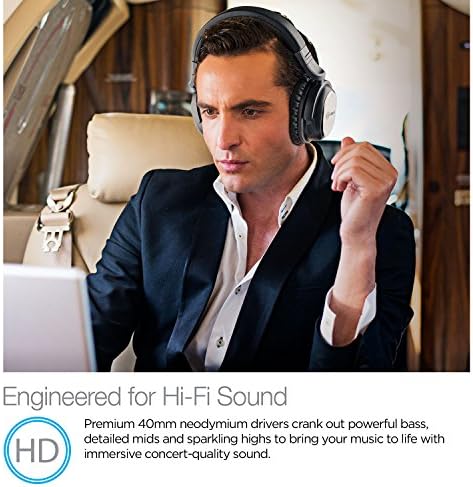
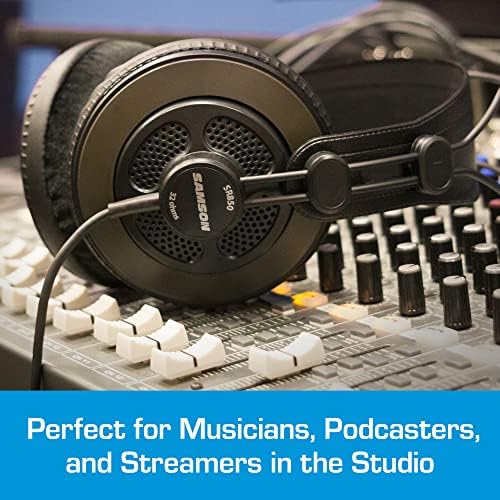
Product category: headphones
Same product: no